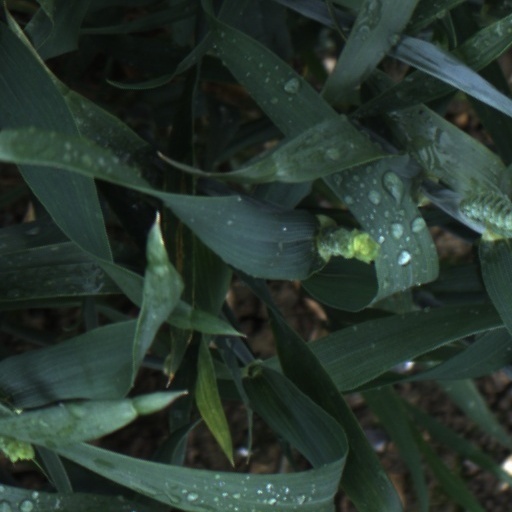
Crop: wheat